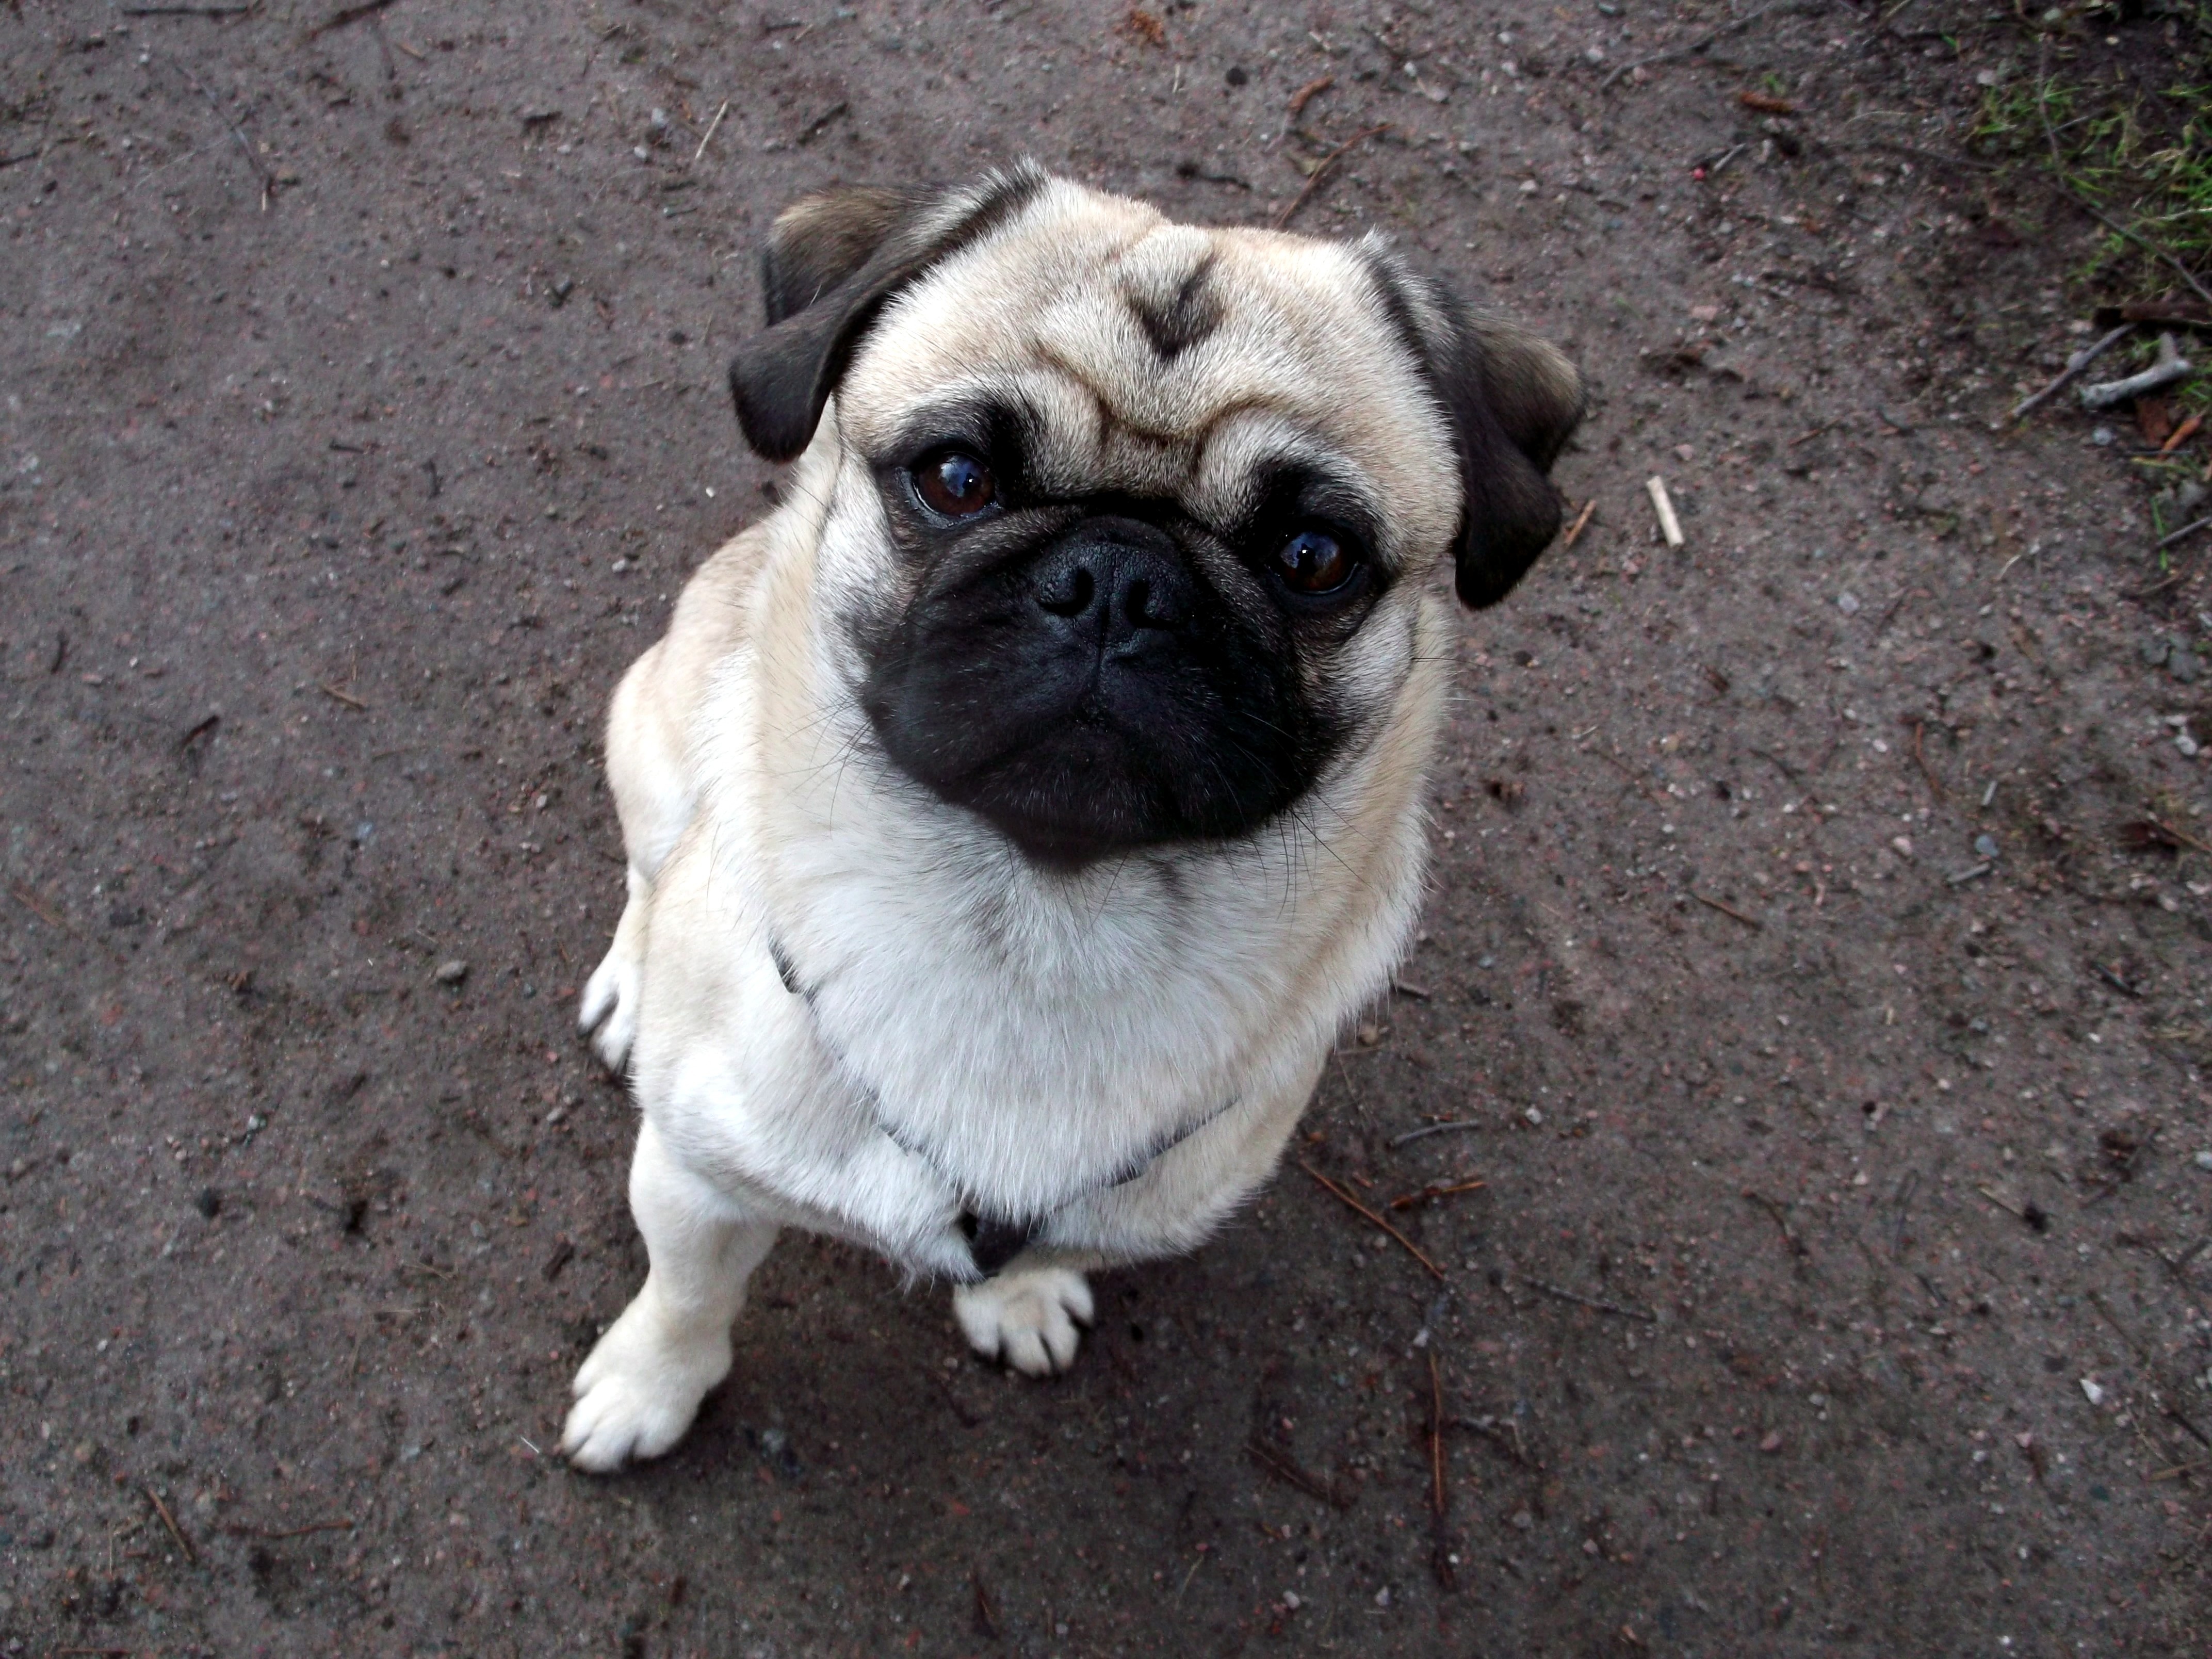
dog, cute, mammal, pug, beige, vertebrate, funny, dog breed, purebred dog, dog like mammal, carnivoran, dog breed group, dog crossbreeds